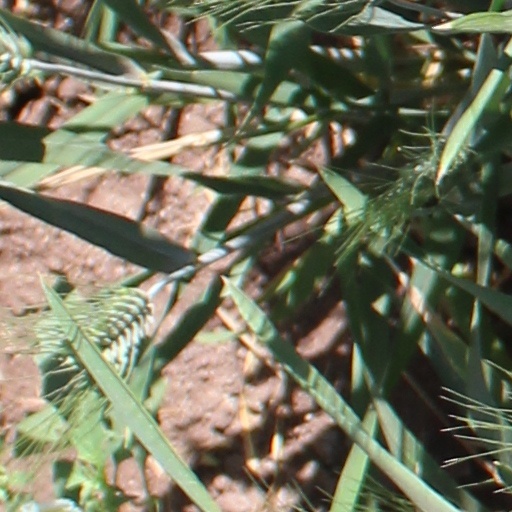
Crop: wheat